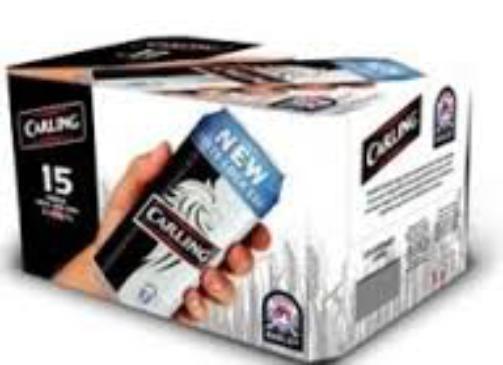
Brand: Carling
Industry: Food